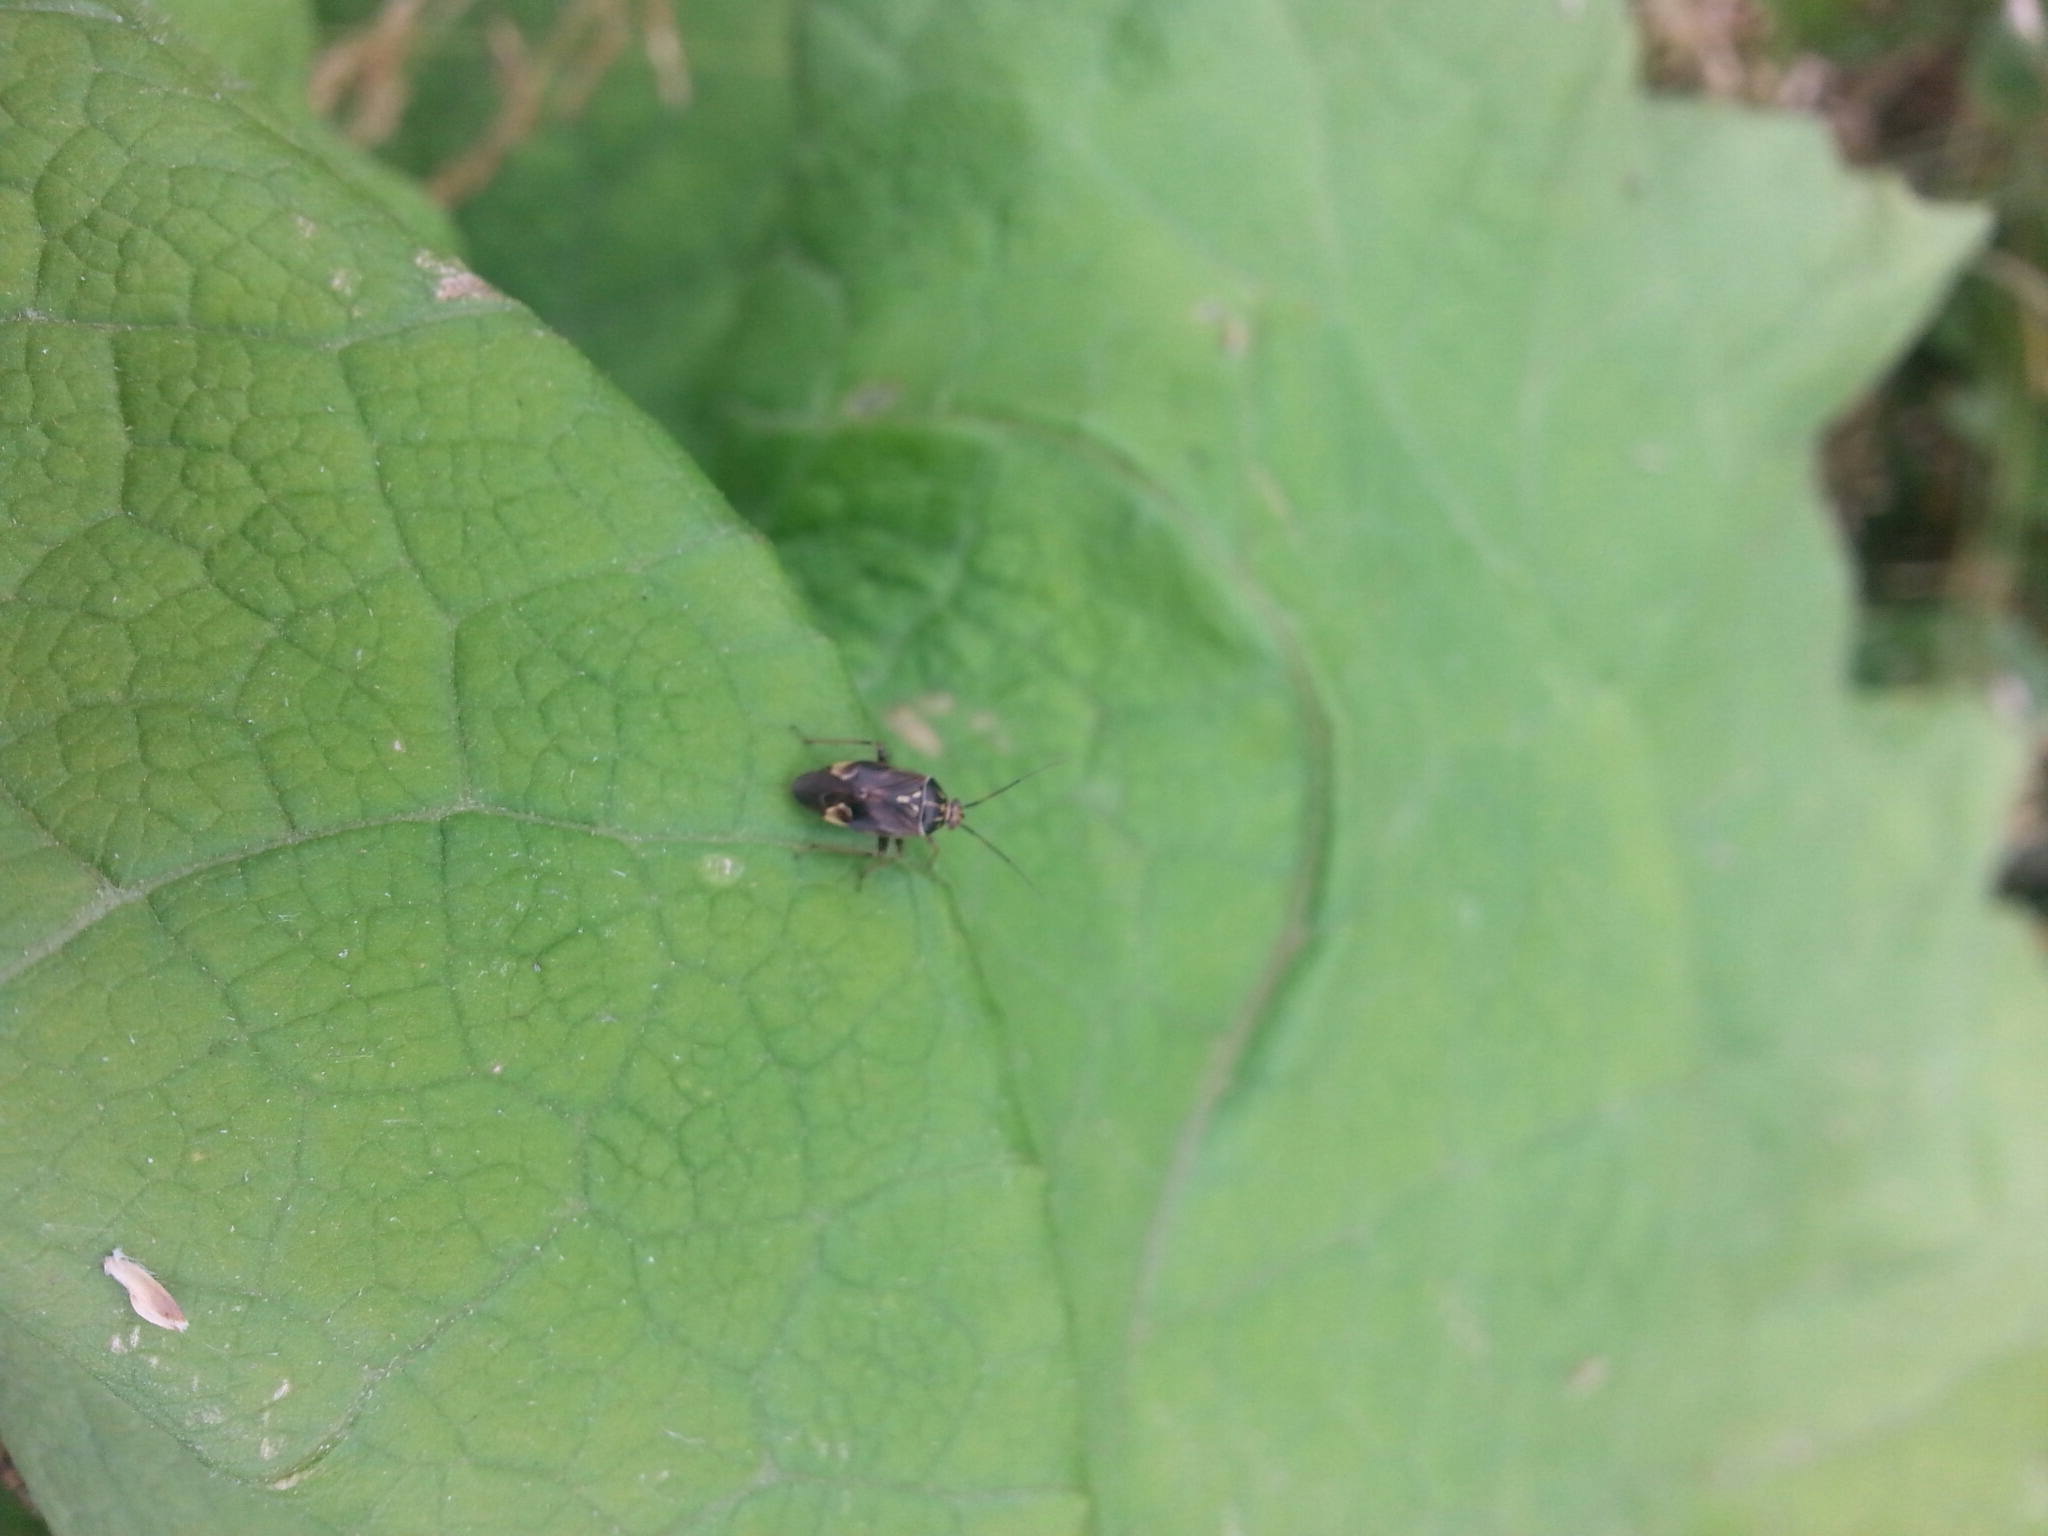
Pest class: lygus_bug